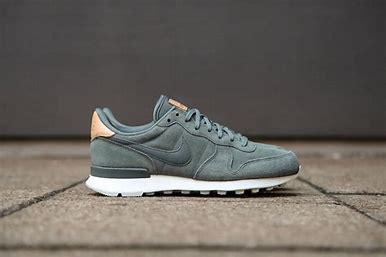
Brand: Nike
Model: Internationalist